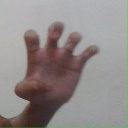
अक्षर: झ